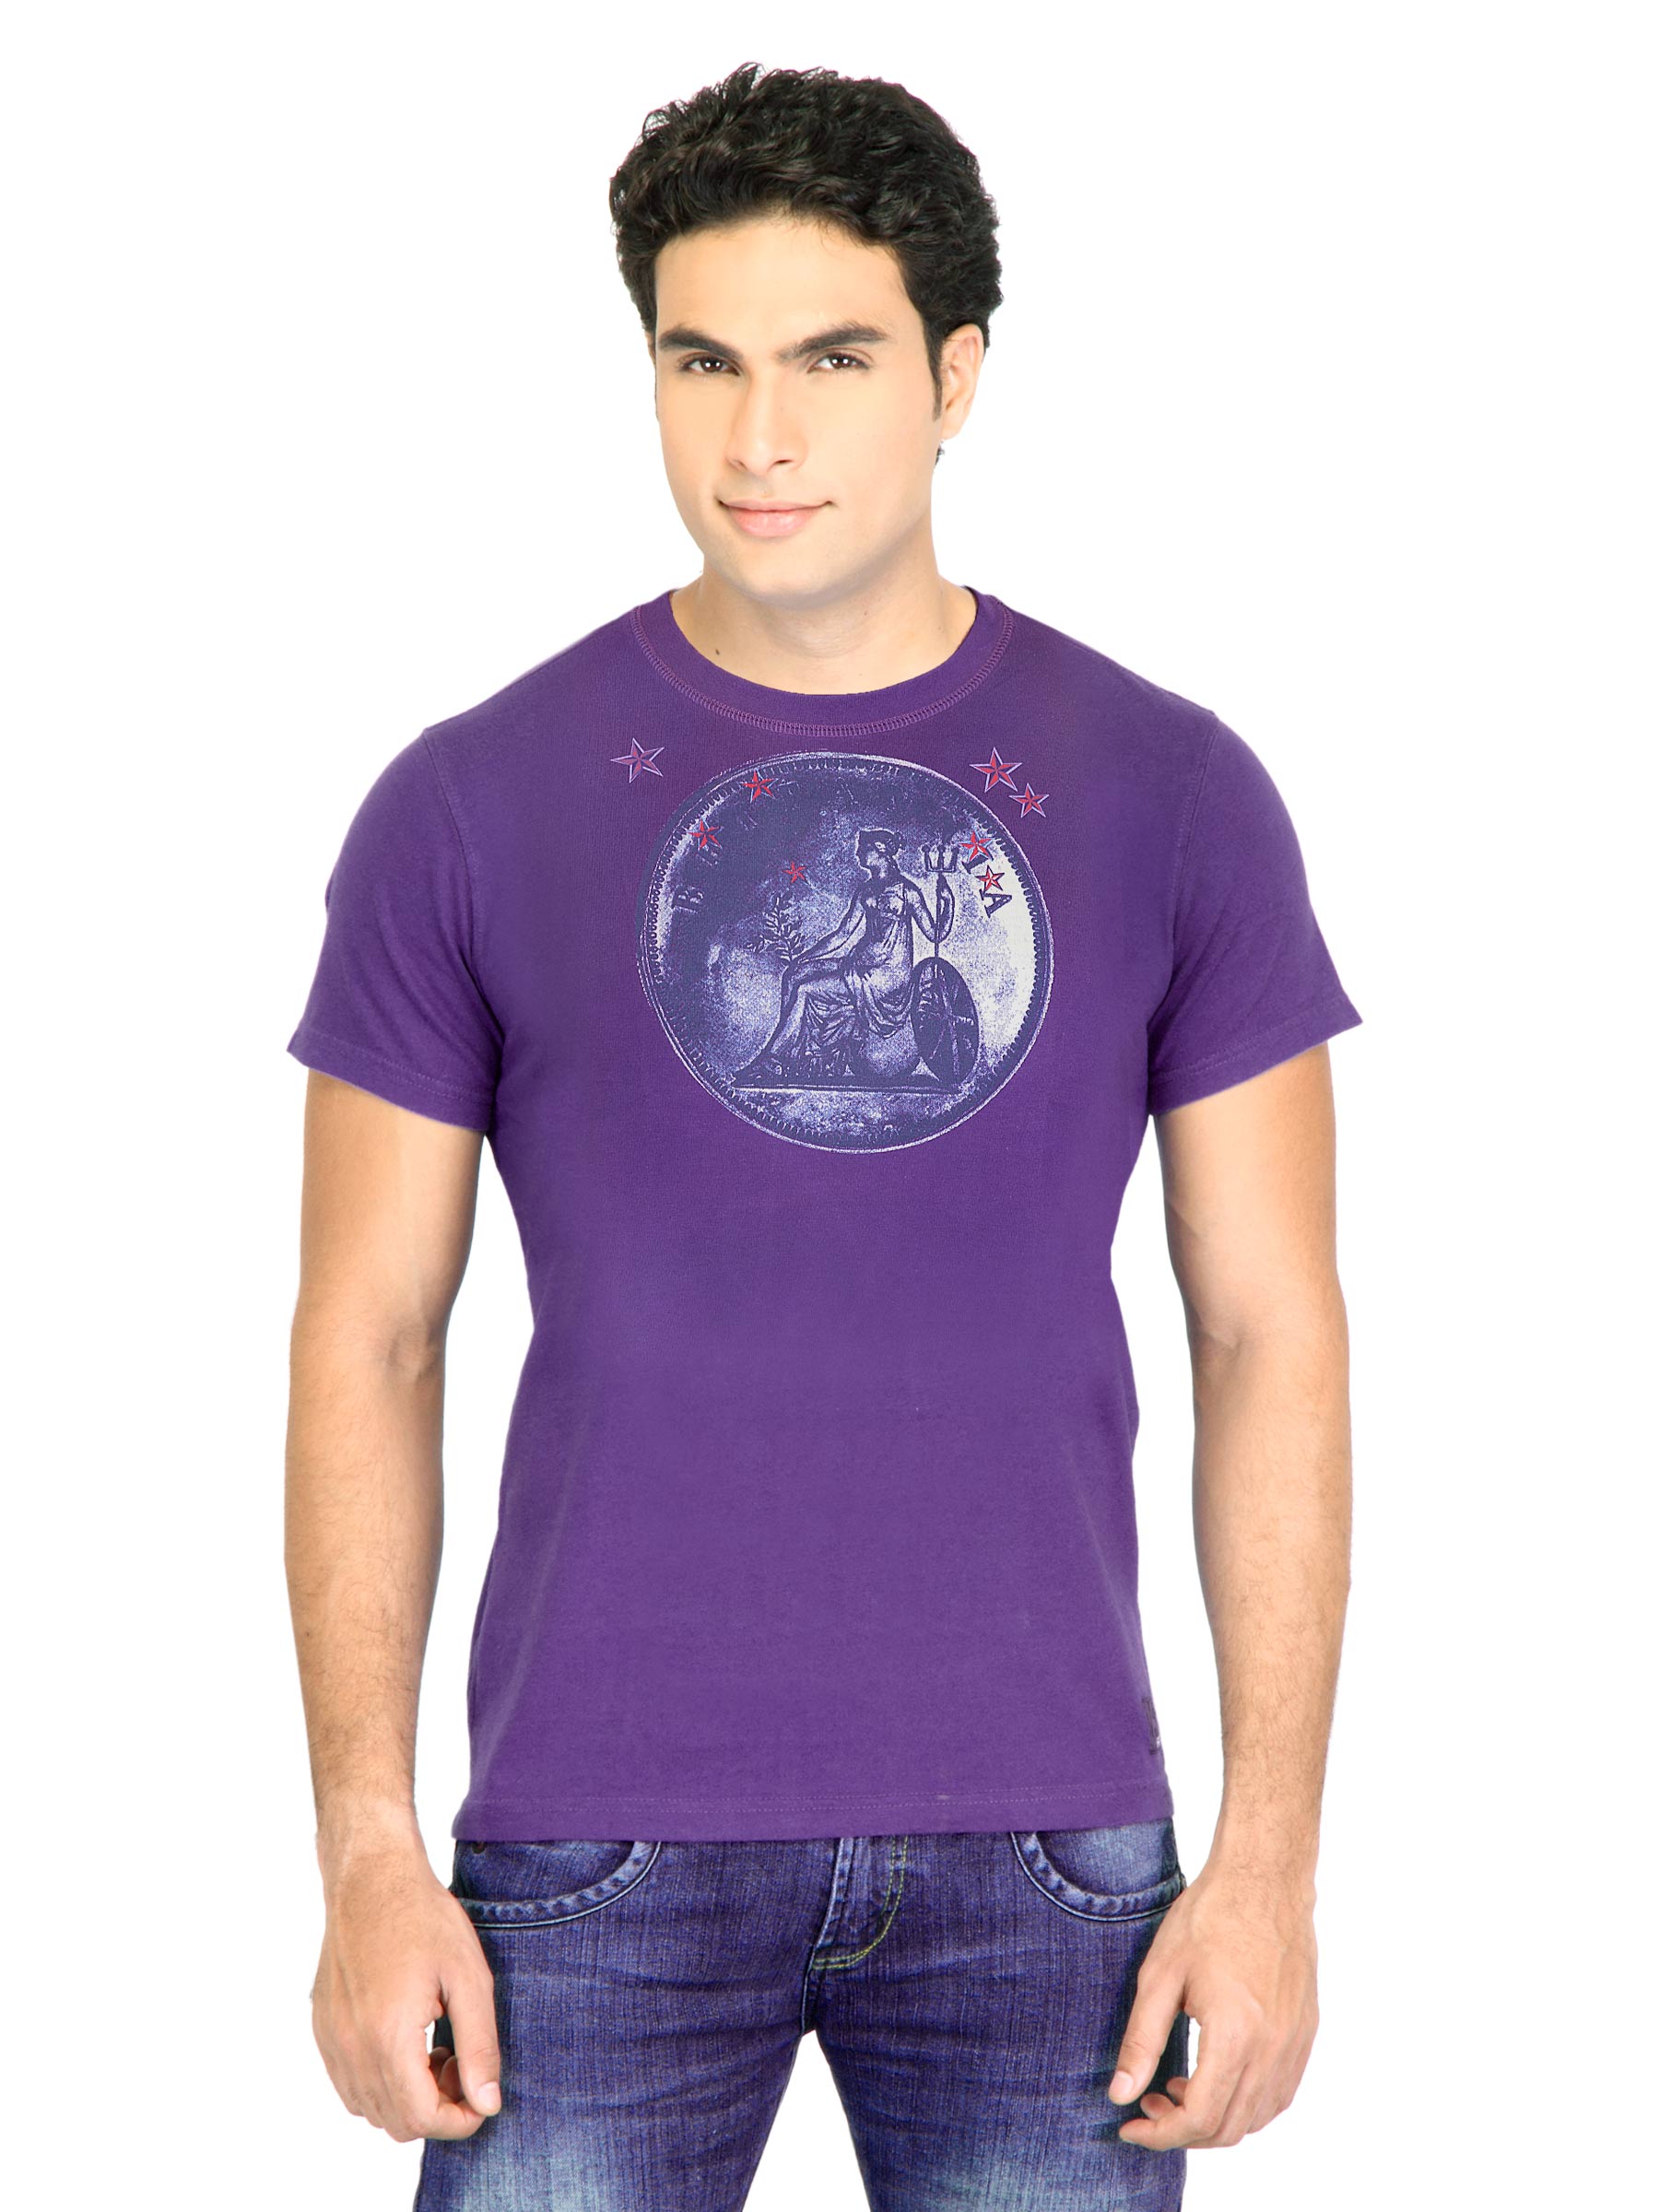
Facit Men Smart Purple Tshirt
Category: Apparel / Topwear / Tshirts
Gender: Men
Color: Purple
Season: Summer 2016
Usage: Casual